Paul Bernard (composer)

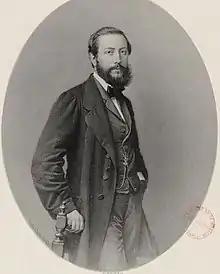
Paul Bernard Portrait

His best remembered work is the song "Ça fait peur aux oiseaux" from the operetta "Bredouille", to a libretto by Galoppe d'Onquaire (1805–1867).